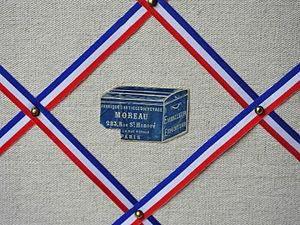
L'étiquette de la malle ""Moreau"""
La Maison Moreau est une entreprise française fondée en milieu du XIXᵉ siècle à Paris, remplissant les fonctions de malletier, emballeur et expéditeur, spécialisée dans la fabrication d'articles de voyage.